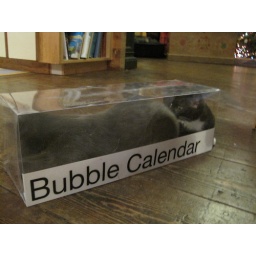
Then you put your other cat in the box